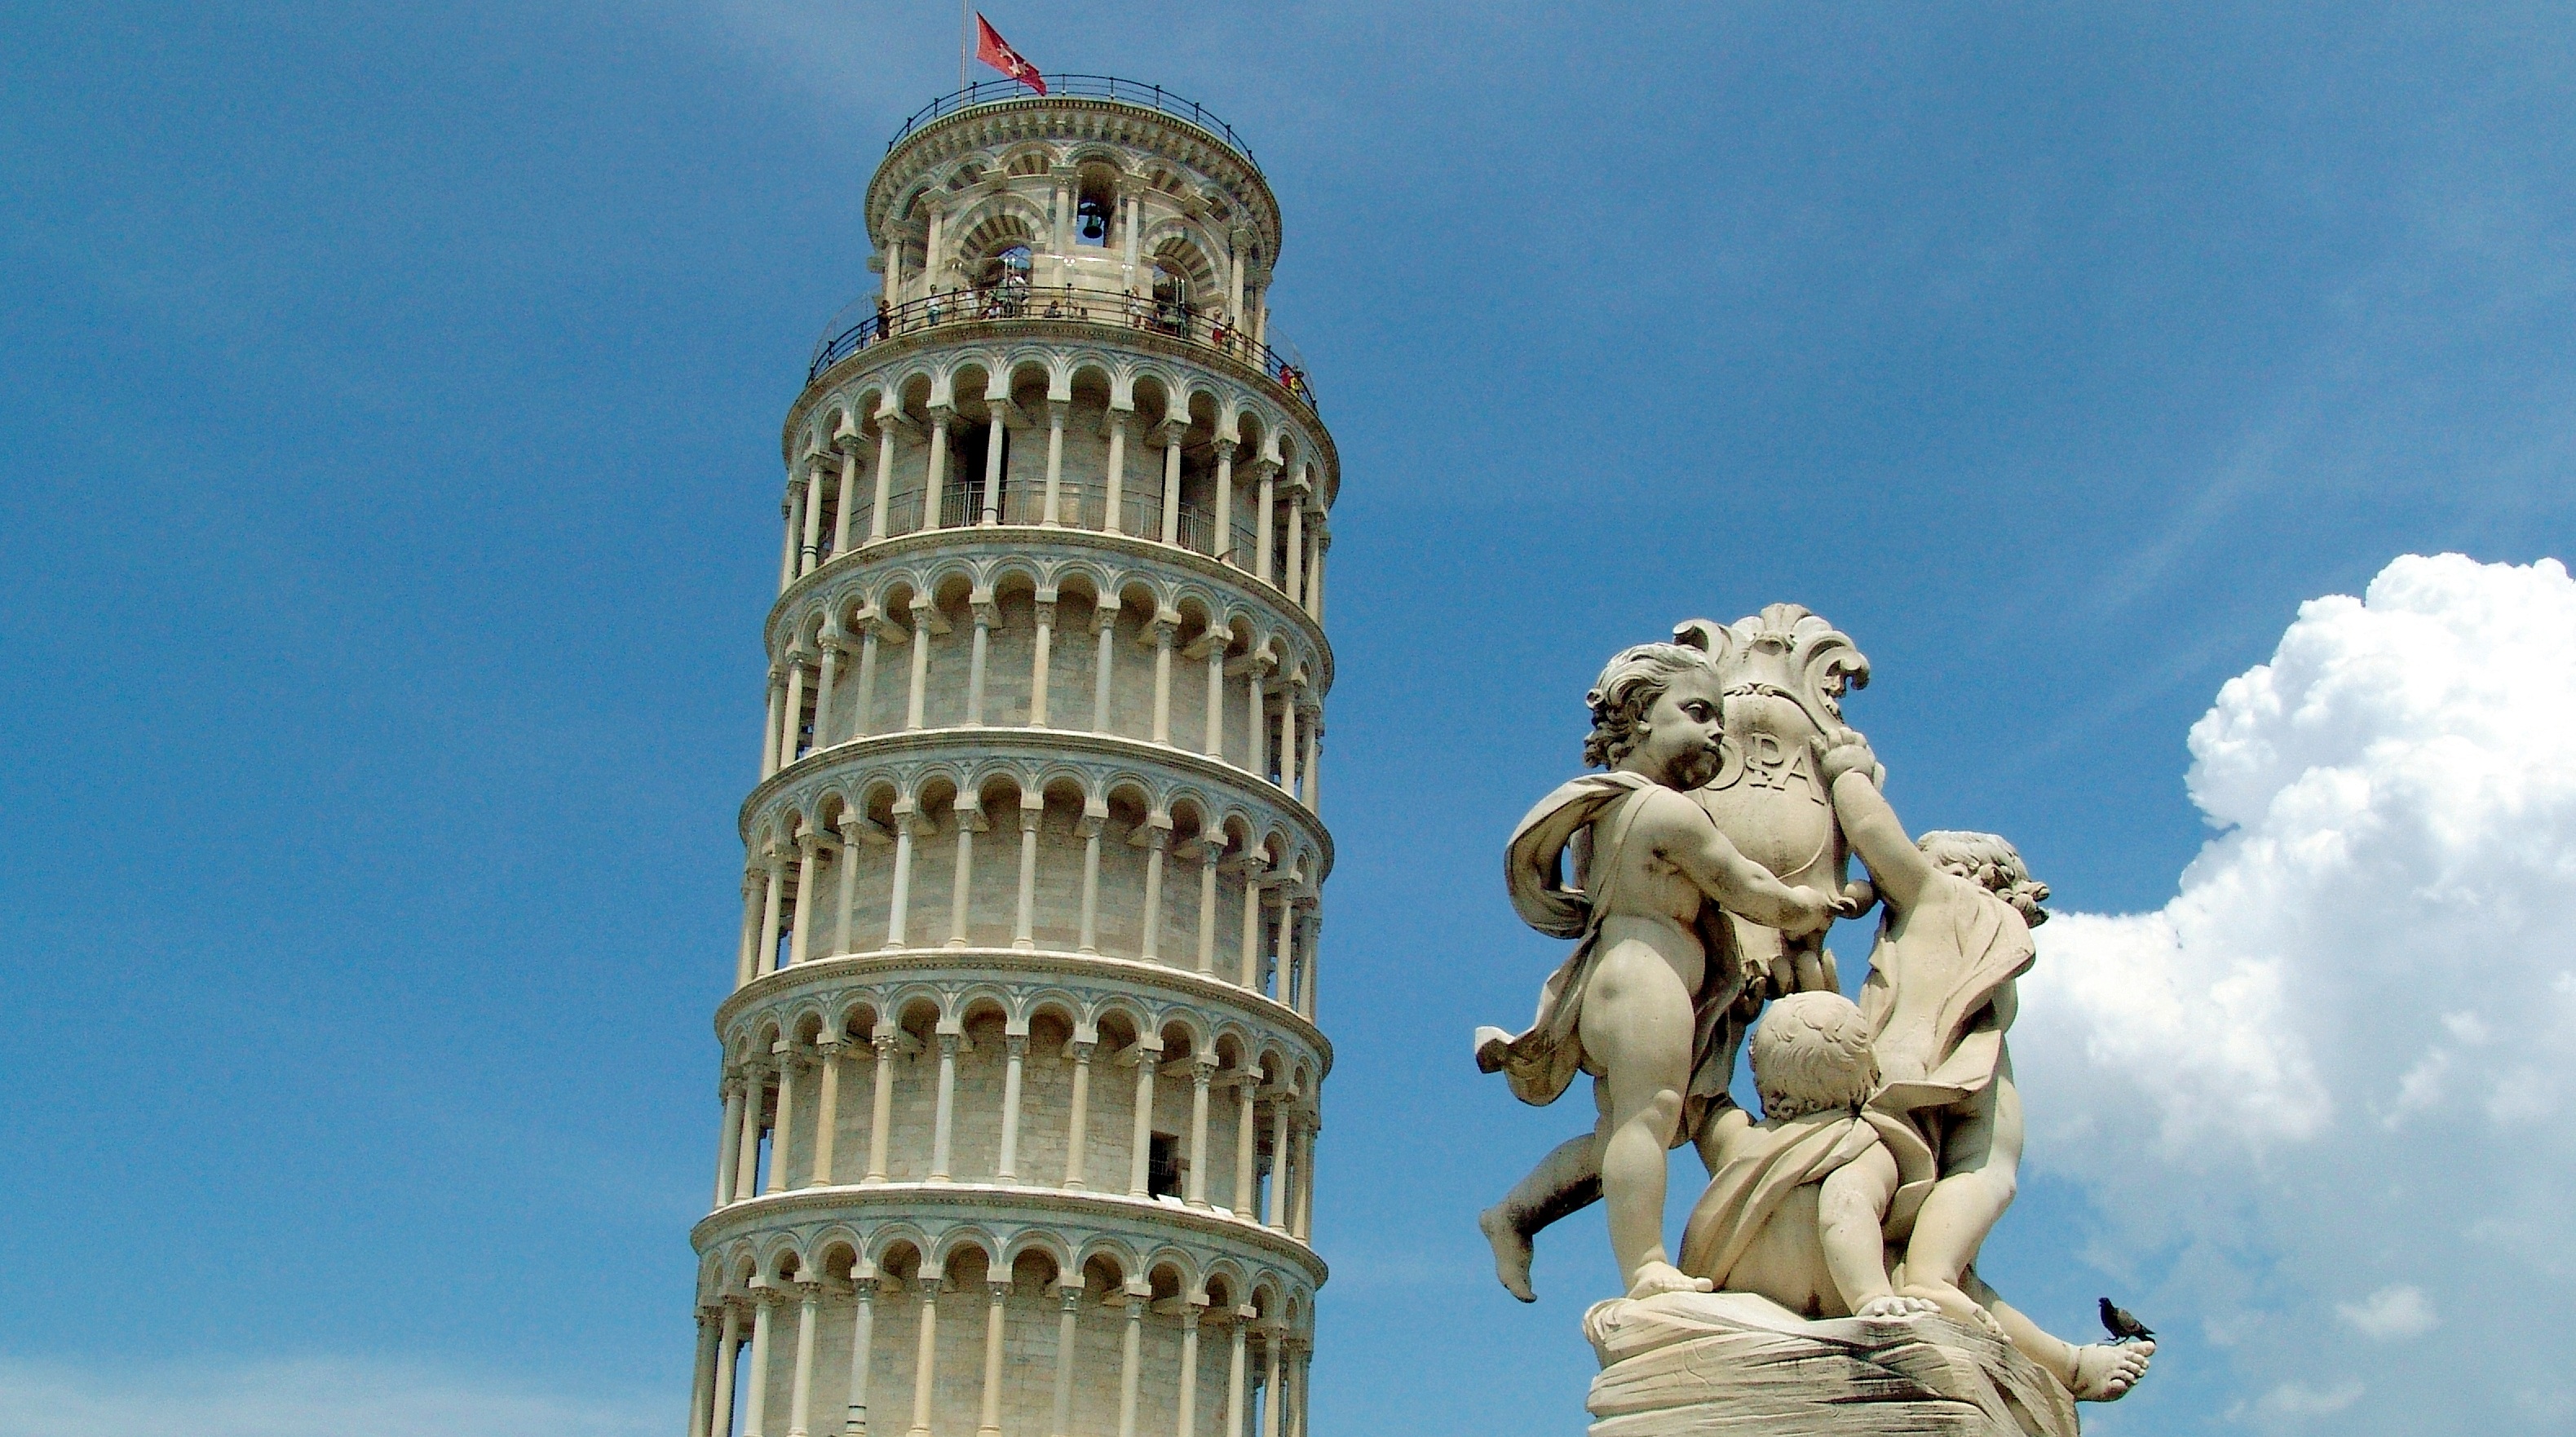
architecture, sky, building, monument, statue, tower, landmark, italy, tuscany, cathedral, place of worship, places of interest, sculpture, clouds, temple, spire, pisa, history, leaning tower